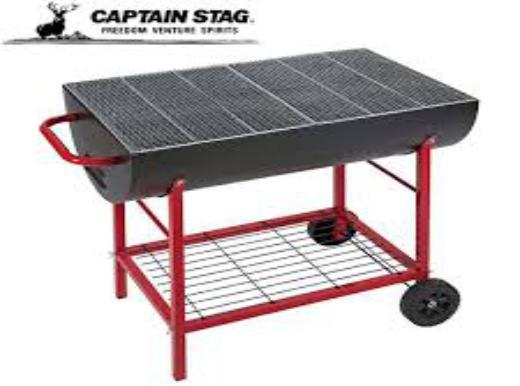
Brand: captain stag
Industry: Necessities